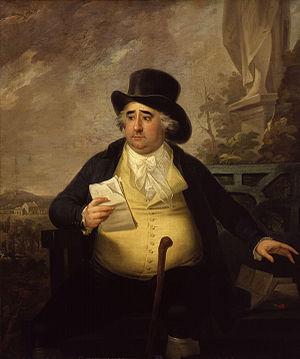
Charles James Fox, né à Londres le 24 janvier 1749 et mort à Chiswick le 13 septembre 1806, est un homme d'État britannique et l'une des principales figures politiques du Parti whig dont la carrière parlementaire s'étale de la fin du XVIIIᵉ siècle au début du XIXᵉ siècle. L'un des plus grands orateurs d'Angleterre, il est surtout connu pour la rivalité qui l'opposa à William Pitt le Jeune.
Le leader de la Chambre des communes est le ministre chargé des relations avec la Chambre des communes au sein du gouvernement du Royaume-Uni. Il est membre du cabinet.